UEFA Europa League

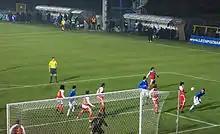
The match between Lech Poznań and Deportivo La Coruña in the 2008–09 season.

The era of the 2000s began with victory for Galatasaray, the first team to lift the trophy having begun the season in the UEFA Champions League and the First Turkish team to win the trophy, defeating Arsenal. Liverpool won the competition for the third time in 2001. In 2002, Feyenoord became winners for the second time, defeating Borussia Dortmund. Porto triumphed in the 2003 and 2011 tournaments, with the latter victory against fellow Portuguese side Braga.